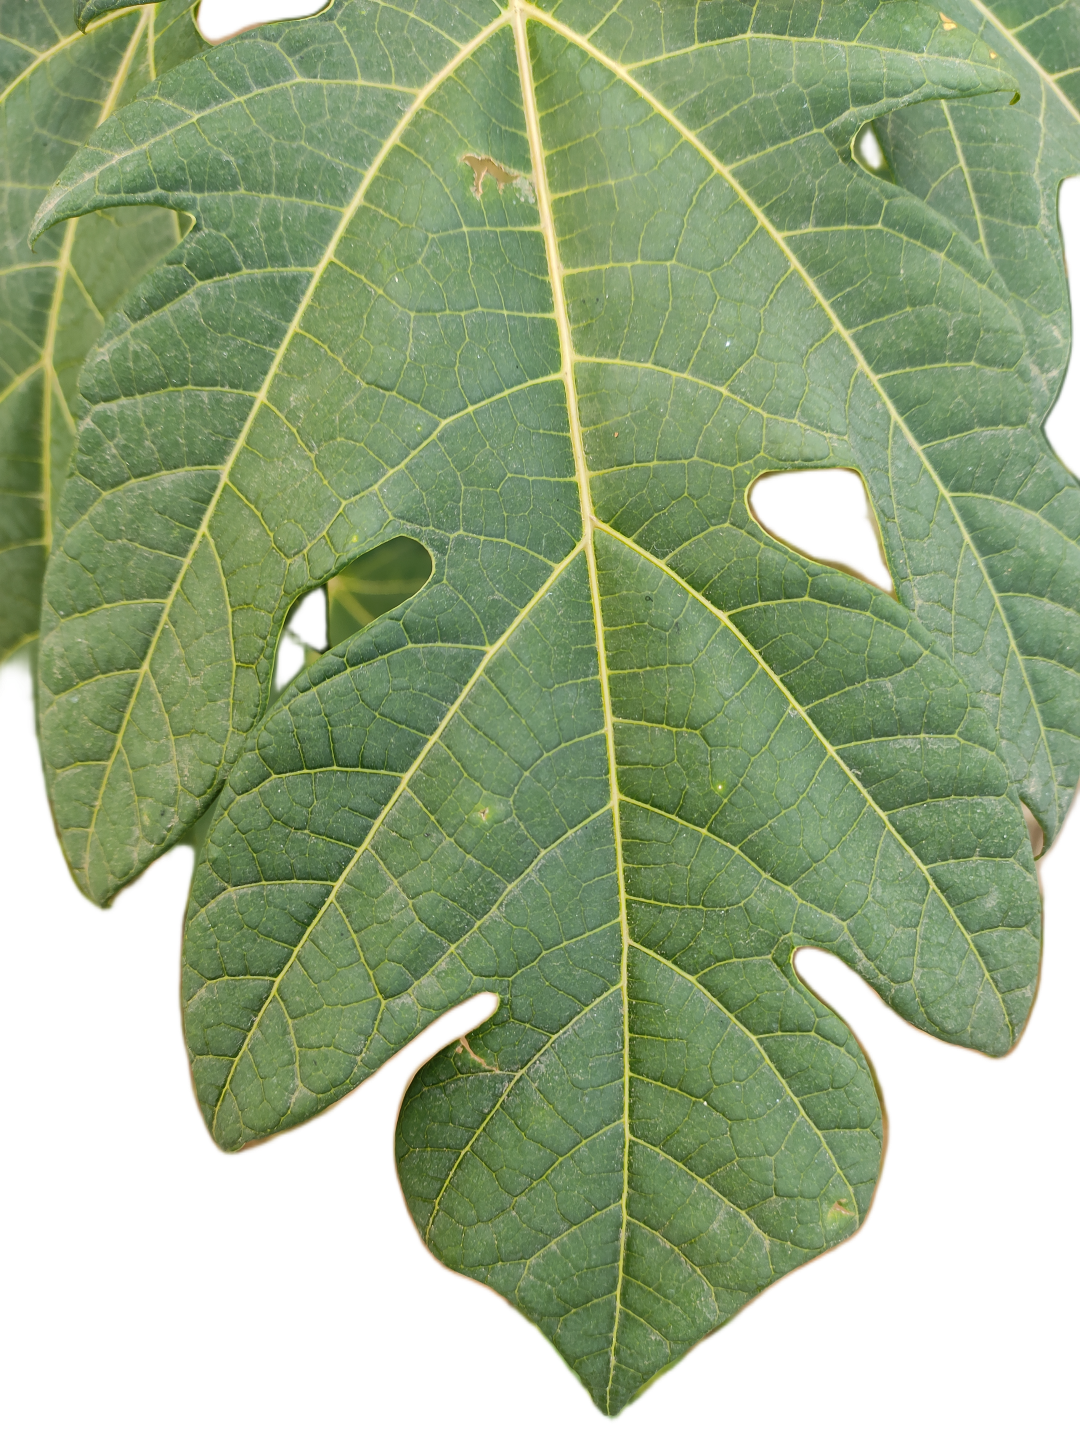
Crop: Papaya
Label: Carica_Insect_Hole